Gyanmala Bhajan Khala

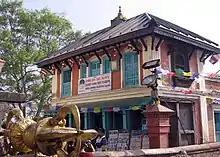
The rest house at Swayambhu where Gyanmala Bhajan Khala is based.

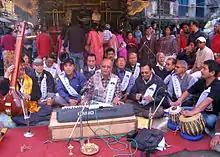
Members of Annapurna Gyanmala Bhajan Khala singing hymns at Asan, Kathmandu.

Gyānmālā Bhajan Khala (Devanagari: ज्ञानमाला भजन खल) is a Nepalese hymn society formed in Kathmandu in 1937. It helped to raise awareness against the oppression of the Rana regime (1846-1951), and is also a symbol of the movement for religious freedom in Nepal.